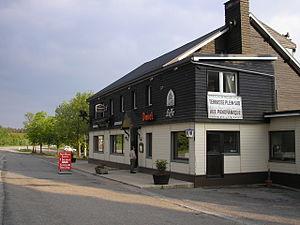
Le Mont Rigi est un lieu-dit situé sur le territoire de l'entité de Robertville de la commune belge de Waimes dans les Hautes Fagnes au carrefour des routes N 676 et N 68.